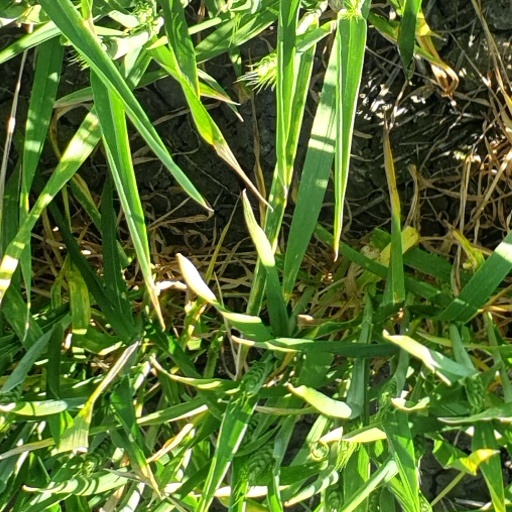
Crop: wheat